Carnyx

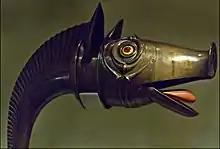
Deskford carnyx reconstruction

The only example from the British Isles is the Deskford Carnyx, found at the farm of Leitchestown, Deskford, Banffshire, Scotland in 1816. Only the boar's head bell survives, also apparently placed as a ritual deposit. It was donated to Banff Museum, and is now on loan from Aberdeenshire Museums Service to the Museum of Scotland. The location and age of the Deskford Carnyx in the Pictish heartland suggests the instrument may have had a ceremonial use and was not used only in warfare. Before 2004 this was the best surviving example, and generally copied in earlier reconstructions. The Deskford find was made almost entirely of brass, a metal used almost exclusively by the Romans after their conquest of Southern Britannia and strictly controlled by them, so just as with the vast majority of Iron Age and Roman-era Celtic brass found in Britain, the carnyx may have been made "with some care" from recycled metal. Based in part on the metallurgy, the Museum of Scotland give a date of 80—250 CE for its construction, noting that it was a locally-produced piece, "a specifically Scottish variant" distinct in design from known continental carnyces and that its "decoration is typical of metalwork in north-east Scotland at the time, where there was a flourishing tradition of fine bronze-working."